Copenhagen climate summit

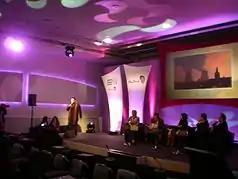
Alston Koch discusses Climate Change at the "2009 United Nations Climate Change Conference".

To cut carbon emissions by 15% below 2000 levels by 2020 if there is an agreement where major developing economies commit to substantially restrain emissions and advanced economies take on commitments comparable to Australia.